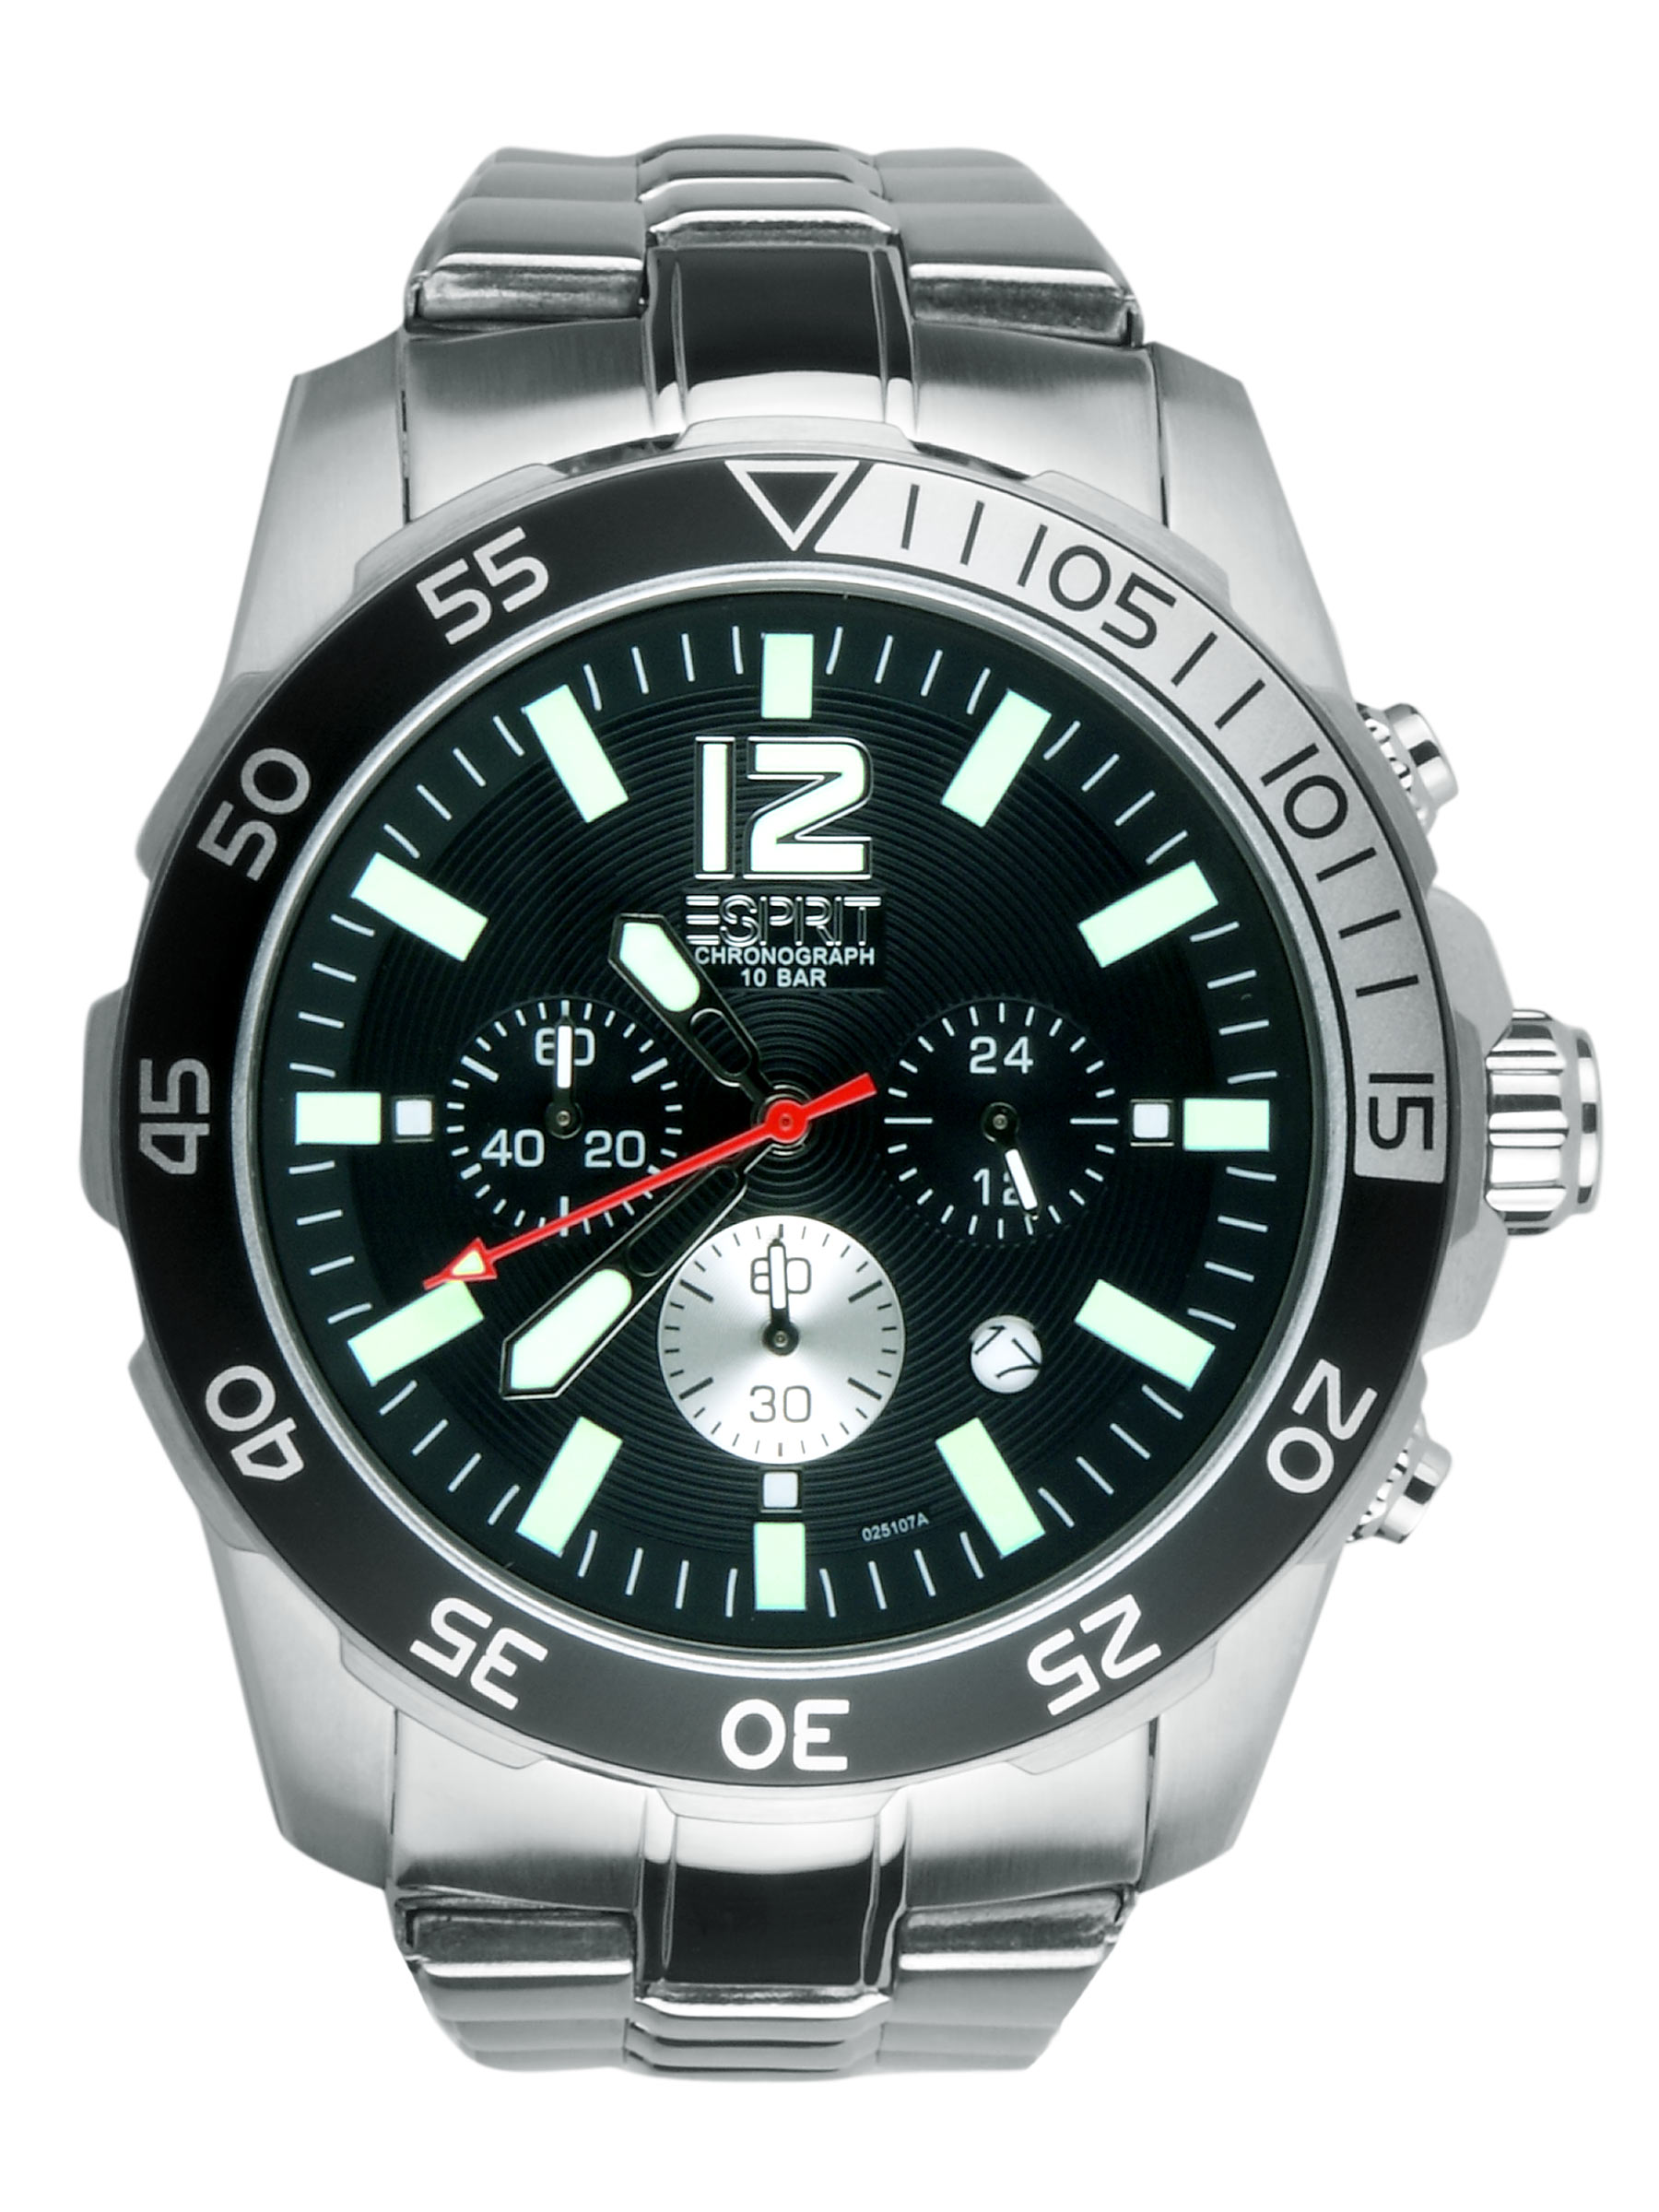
Esprit Men Athletic Silver Black Steel Watches
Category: Accessories / Watches / Watches
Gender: Men
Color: Steel
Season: Winter 2016
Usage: Casual